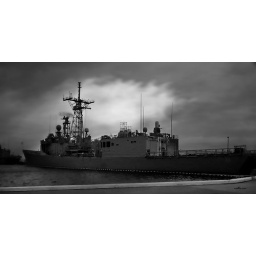
White cloud over the ship